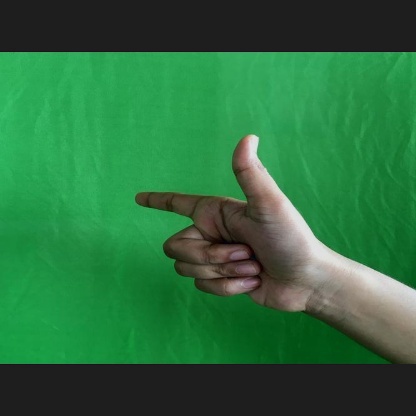
Mudra: Chandrakala